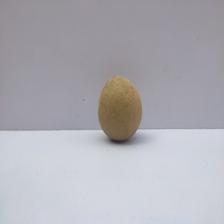
Size: Medium